Alfred Bossom

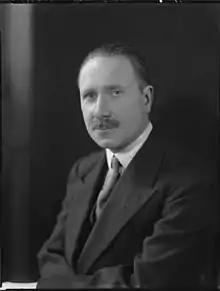
Bossom in 1929

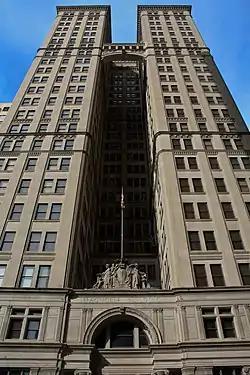
Magnolia Hotel, Dallas, Texas, 1922

Alfred Charles Bossom, Baron Bossom FRIBA (6 October 1881 – 4 September 1965) was an architect in the United States who returned to his native England and became a Conservative Party politician. He also wrote books on architecture.